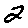
Label: 2